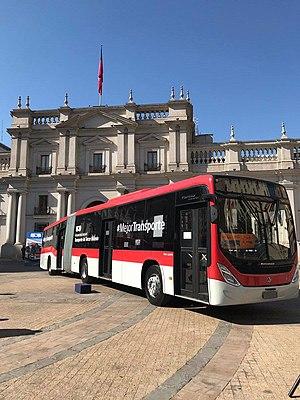
Le Red Metropolitana de Movilidad auparavant, il s'appelle Transantiago jusqu'en mars 2019 est un système de transport en commun urbain qui opère dans la région métropolitaine de la ville de Santiago, capitale du Chili.